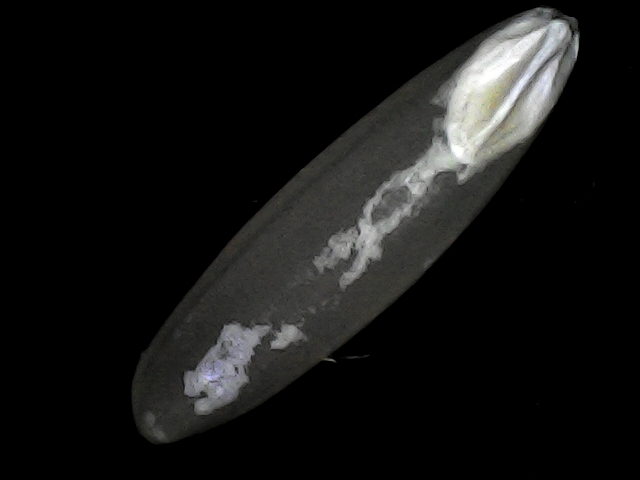
Rice variety: BRRI102